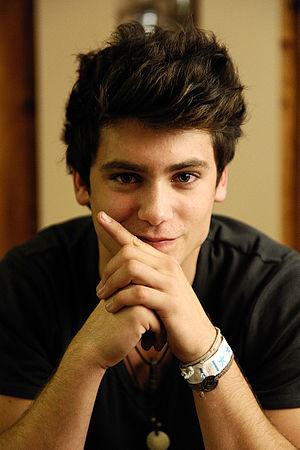
Bastian Baker, chanteur suisse
Cet article présente la liste des participants à l'émission de télévision française de divertissement Danse avec les stars diffusée sur TF1 depuis le 12 février 2011.
Bastien Kaltenbacher, dit Bastian Baker, est un auteur-compositeur-interprète suisse, né le 20 mai 1991 à Lausanne.
La troisième saison de l'émission française de divertissement Danse avec les stars a été diffusée du 6 octobre 2012 au 1ᵉʳ décembre 2012 sur TF1. Cette émission a été animée par Sandrine Quétier et Vincent Cerutti.